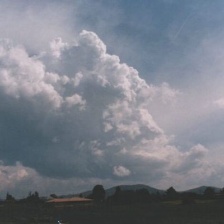
Cloud type: Cirrostratus